Kaumaram

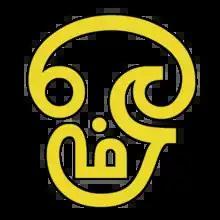
The Om symbol in Tamil. Om in the Tamil script is seen in most Murugan temples.

Kaumaram is a Hindu denomination that primarily venerates the Hindu deity of war, Kartikeya, also known as Kumaran, Murugan (in South India), Arumugan"," and Subrahmanyan. Devotees of Kumaran, called Kaumaras, also revere members of his family: Parvati, Shiva, and Ganesha, as well his consorts, Devasena and Sundaravalli, the daughters of Vishnu in Tamil tradition. The important theological texts relating to Kumara are a part of the Shaiva agama canon. This sub-tradition is found among the Tamils, Kannadigas, and the Vedda, in South India, Sri Lanka, and among the Tamil diaspora worldwide. The love story of Kumara/Murugan and his wife Valli, a girl from a local tribe, is popular in Tamil Nadu, where Kumara acquired the status of a patron god of the Tamil people.